Napalm Sticks to Kids

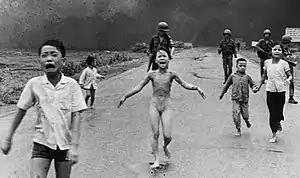
"The Terror of War" by Nick Ut

The phrase was used as a slogan by anti-war protesters in the US, often accompanied by Nick Ut's Pulitzer Prize-winning photo, "The Terror of War" (8 June 1972). Burke interpreted the military cadence as a rebuke thereof, an effort of servicemembers to transform "the protesters' image of the American slaughterer, the 'baby killer,' into the haunting voice of someone who has seen the slaughter and come back having enjoyed it—a protest against a protest."